The Workers in the Vineyard (Rembrandt)

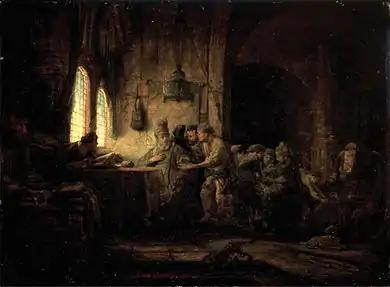

The Workers in the Vineyard or The Parable of the Labourers in the Vineyard is an uncompleted 1637 oil on oak panel painting by Rembrandt, now in the Hermitage Museum. It depicts the Parable of the Workers in the Vineyard